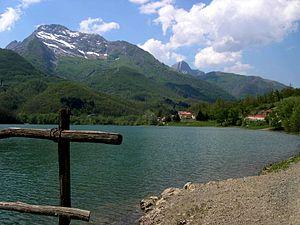
Le mont Pisanino est le plus haut sommet des Alpes apuanes avec ses 1 946 mètres d'altitude. Il se trouve entre la province de Massa et Carrare et la province de Lucques. Il s'agit de la plus haute montagne qui appartienne entièrement à la Toscane. Le pic est situé dans la ville de Minucciano.